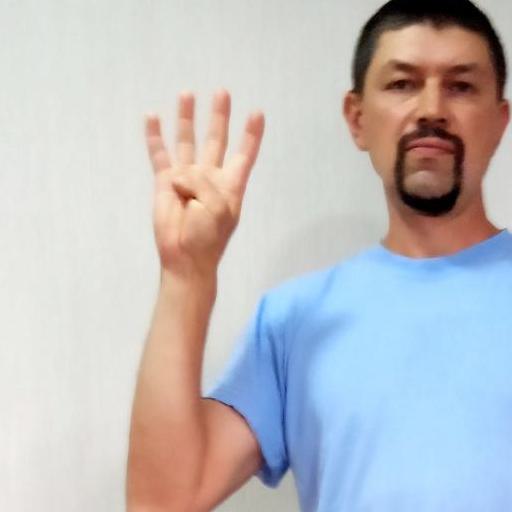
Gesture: four